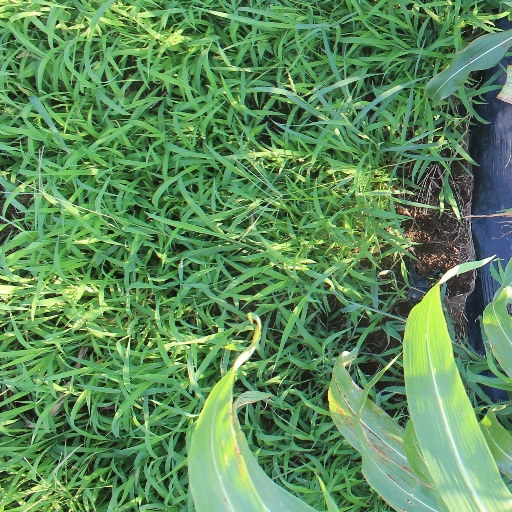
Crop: sorghum